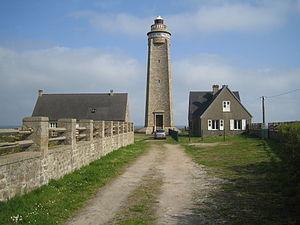
Le Cap Lévi est une avancée de terre située dans la Manche sur le territoire de la commune de Fermanville, près de Cherbourg-en-Cotentin, en Normandie.
Le Cotentin est une péninsule française correspondant globalement aux limites de l'ancien pays normand du même nom autrefois appelé Pagus Constantiensis, ce qui explique l'ancienne graphie Costentin telle que put l'employer Wace dans son roman de Rou. Élément du Massif armoricain, il s'étend entre l’estuaire de la Vire et l’embouchure du Thar au sud de Granville.
Le phare du cap Lévi est situé au cap Lévi, sur la commune de Fermanville, dans la Manche.
Cette liste recense les phares et quelques-uns des feux balisant les côtes de France.